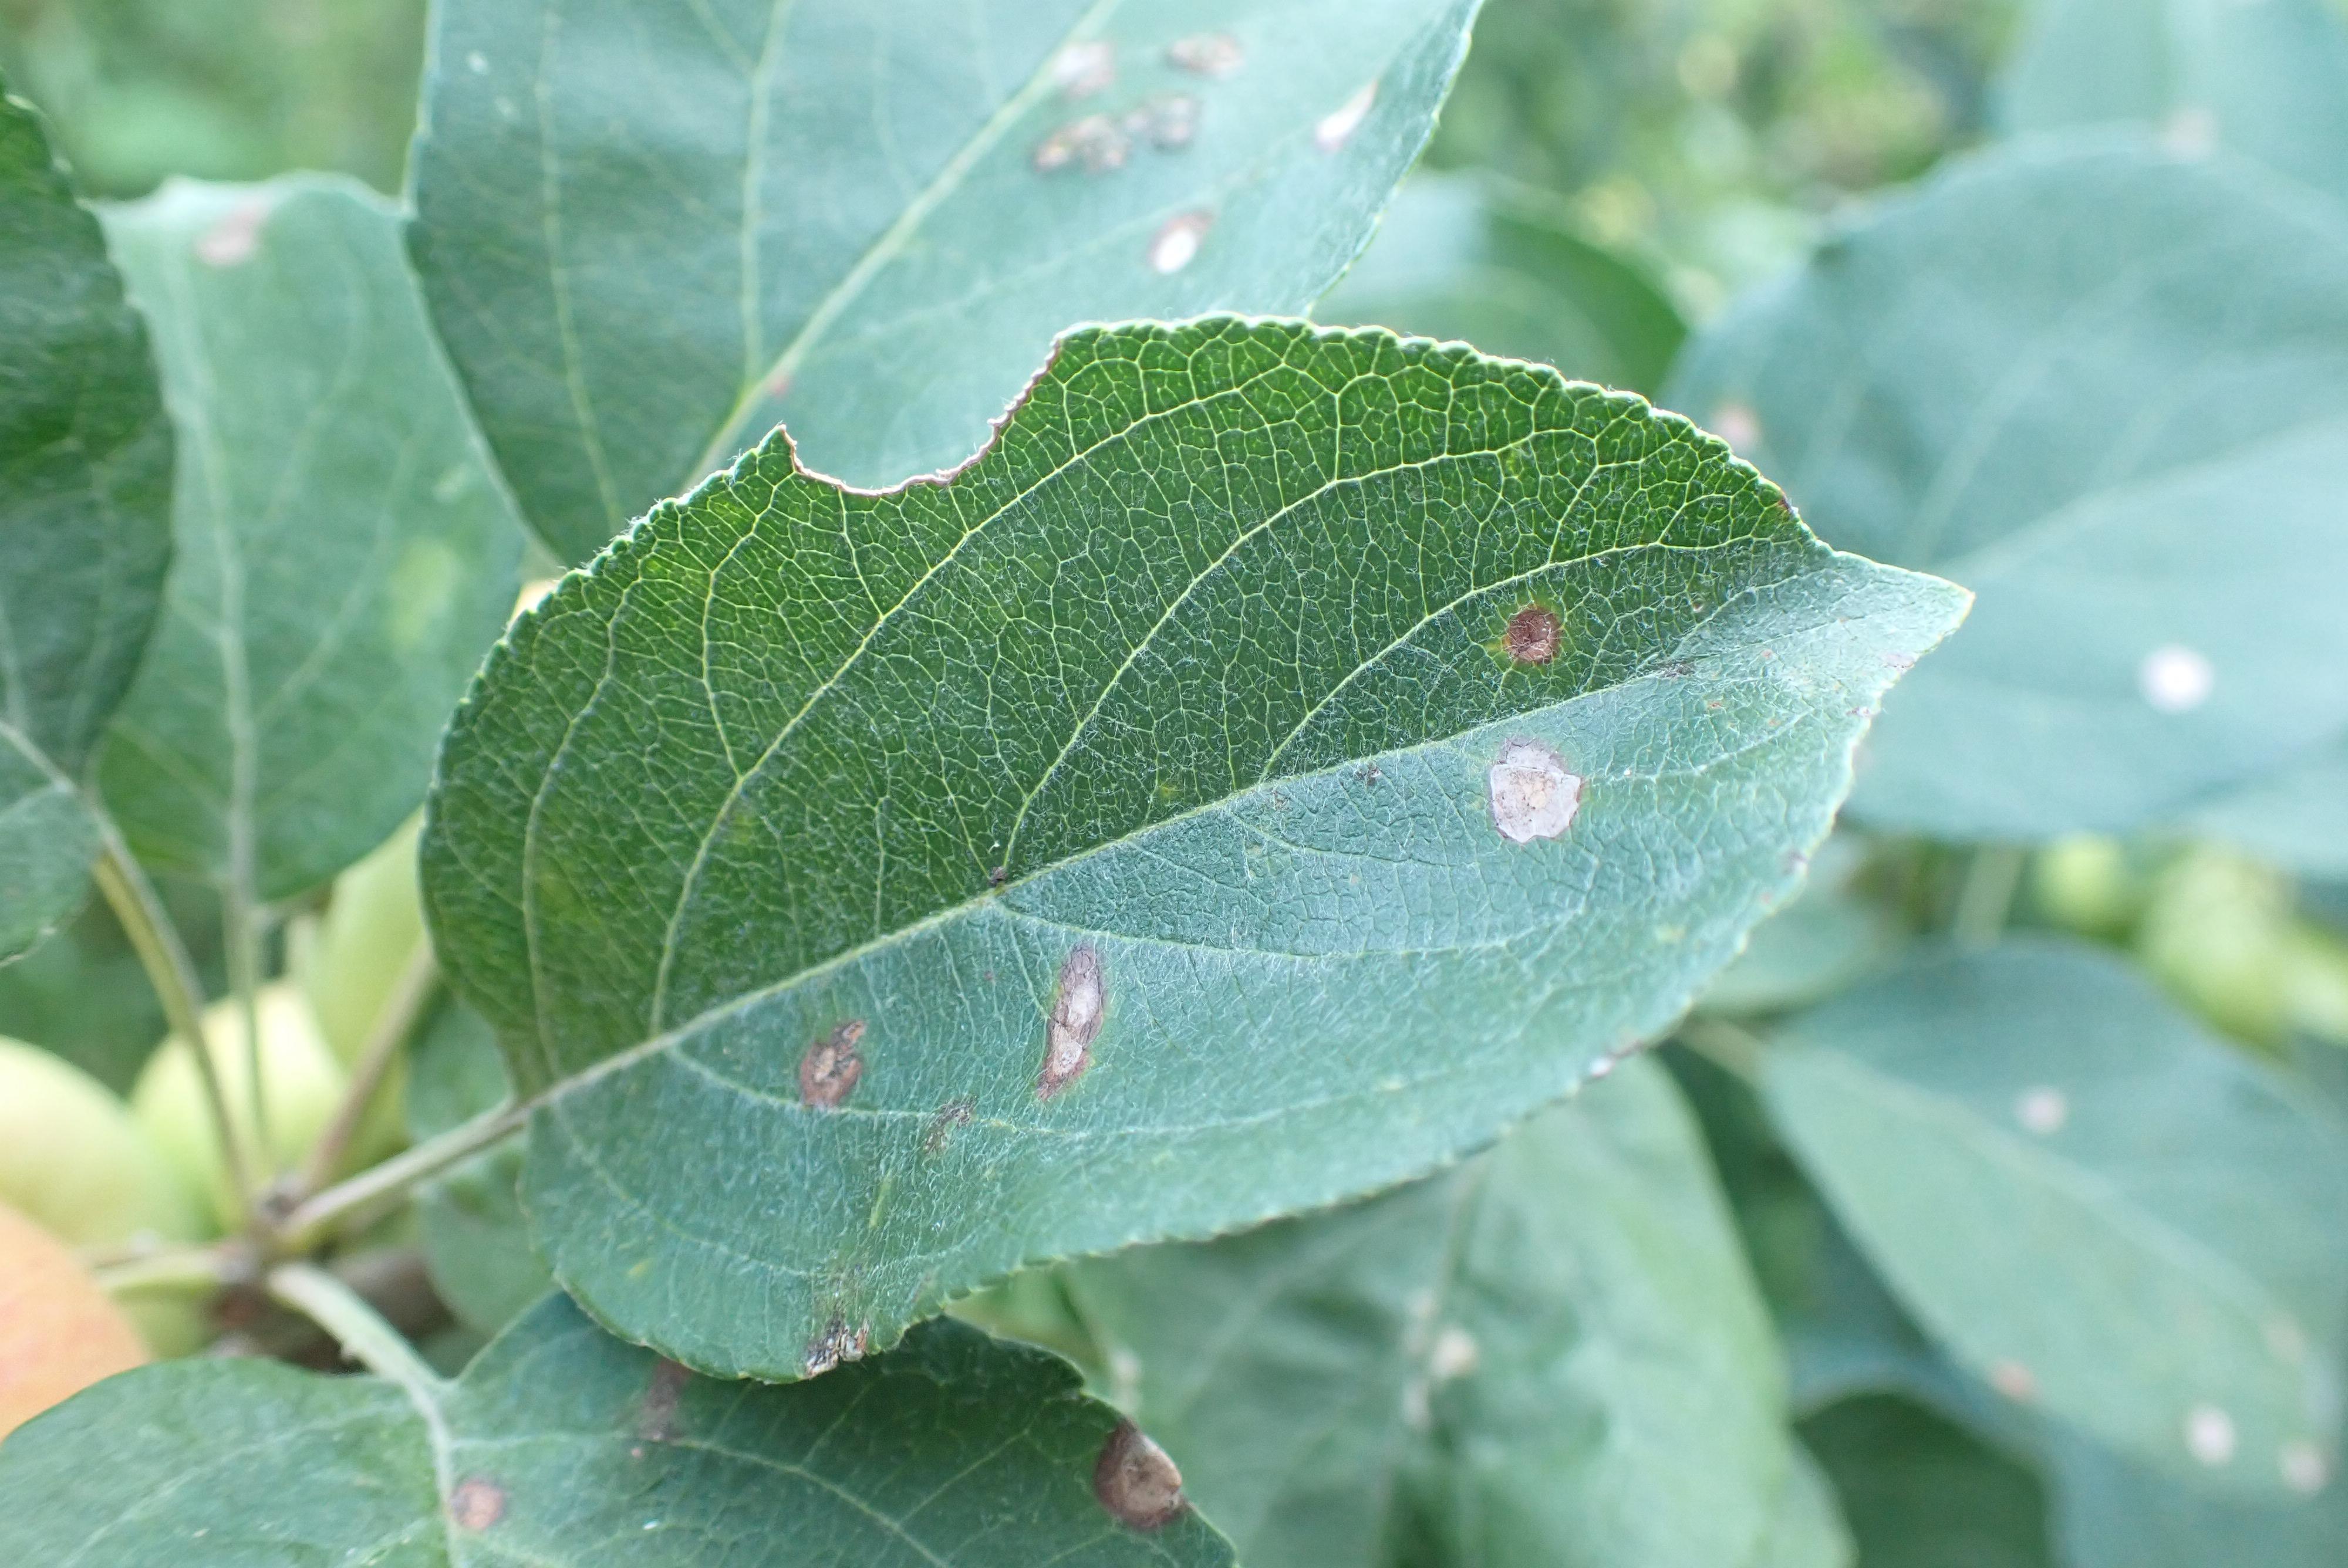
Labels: scab, frog_eye_leaf_spot